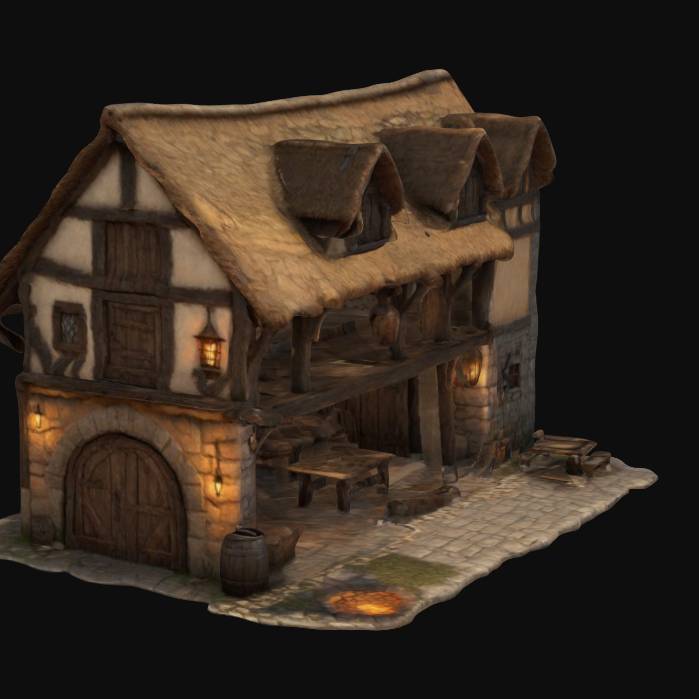
미적 점수 (1~10점): 9